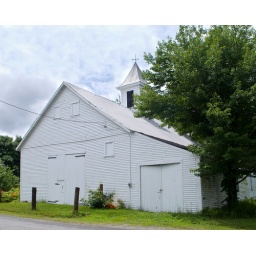
After years of working in the city, this view out my new office window is pretty nice.